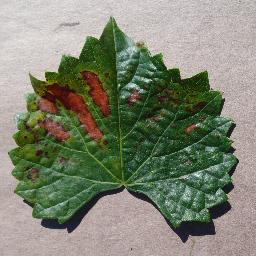
Label: Grape___Esca_(Black_Measles)